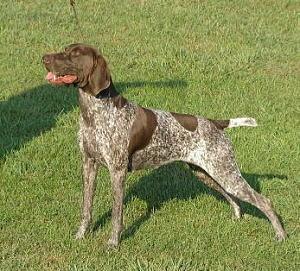
German_short-haired_pointer